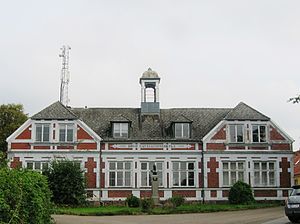
Bogø / Skoler og sundhedsvæsen / Bogø Navigationsskole
Bogø Navigationsskole. Hovedbygningen fra 1885, tegnet af Emil Blichfeldt
Bogø Navigationsskole. Hovedbygningen fra 1885.
Bogø er en ø i Storstrømmen mellem Sjælland og Falster. Øen er forbundet med Møn og Farø med dæmninger fra henholdsvis 1943 og 1979, samt med Sjælland og Falster via Farøbroerne fra 1985. Bogø Sogn består af øerne Bogø og Farø.